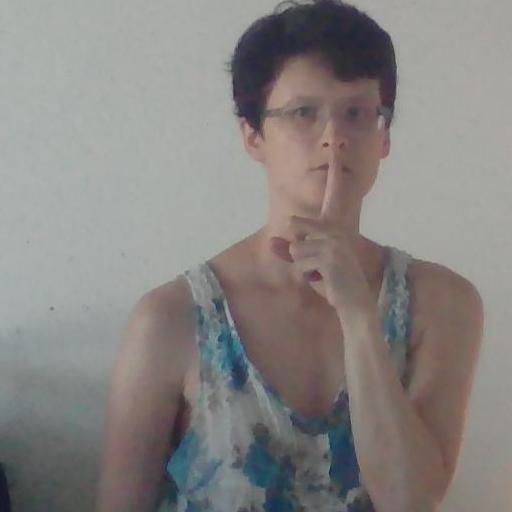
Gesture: mute